Eleanora Carus-Wilson

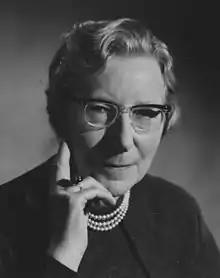
Carus-Wilson

Eleanora Mary Carus-Wilson, FBA (1897 – 1 February 1977) was a Canadian-British economic historian. Known for her work on rural Medieval textile industries in England, she made significant contributions to the understanding of that technology in the region.